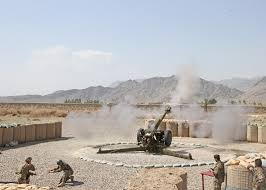
Label: Self Propelled Artillery